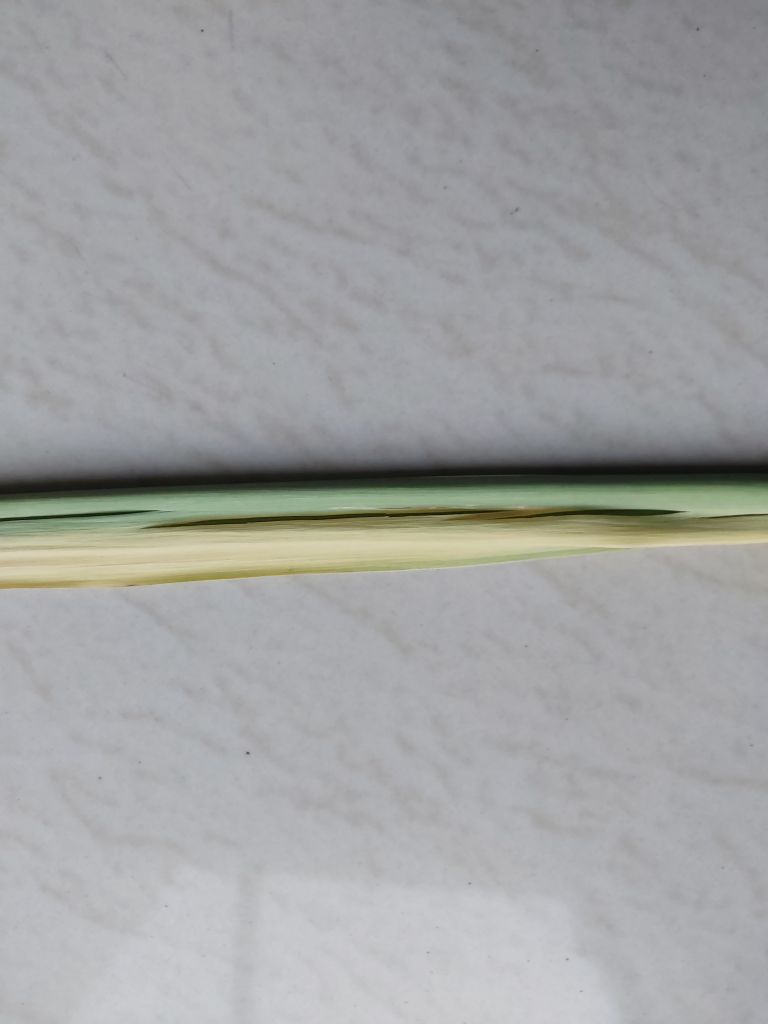
Label: Banded Chlorosis